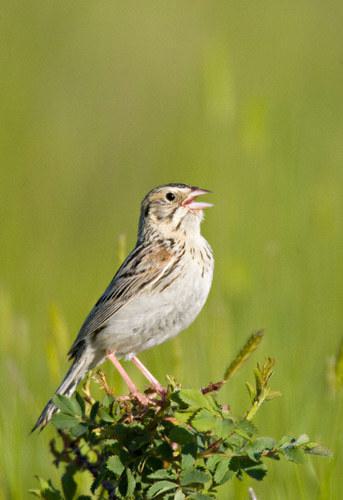
A photo of a baird sparrow